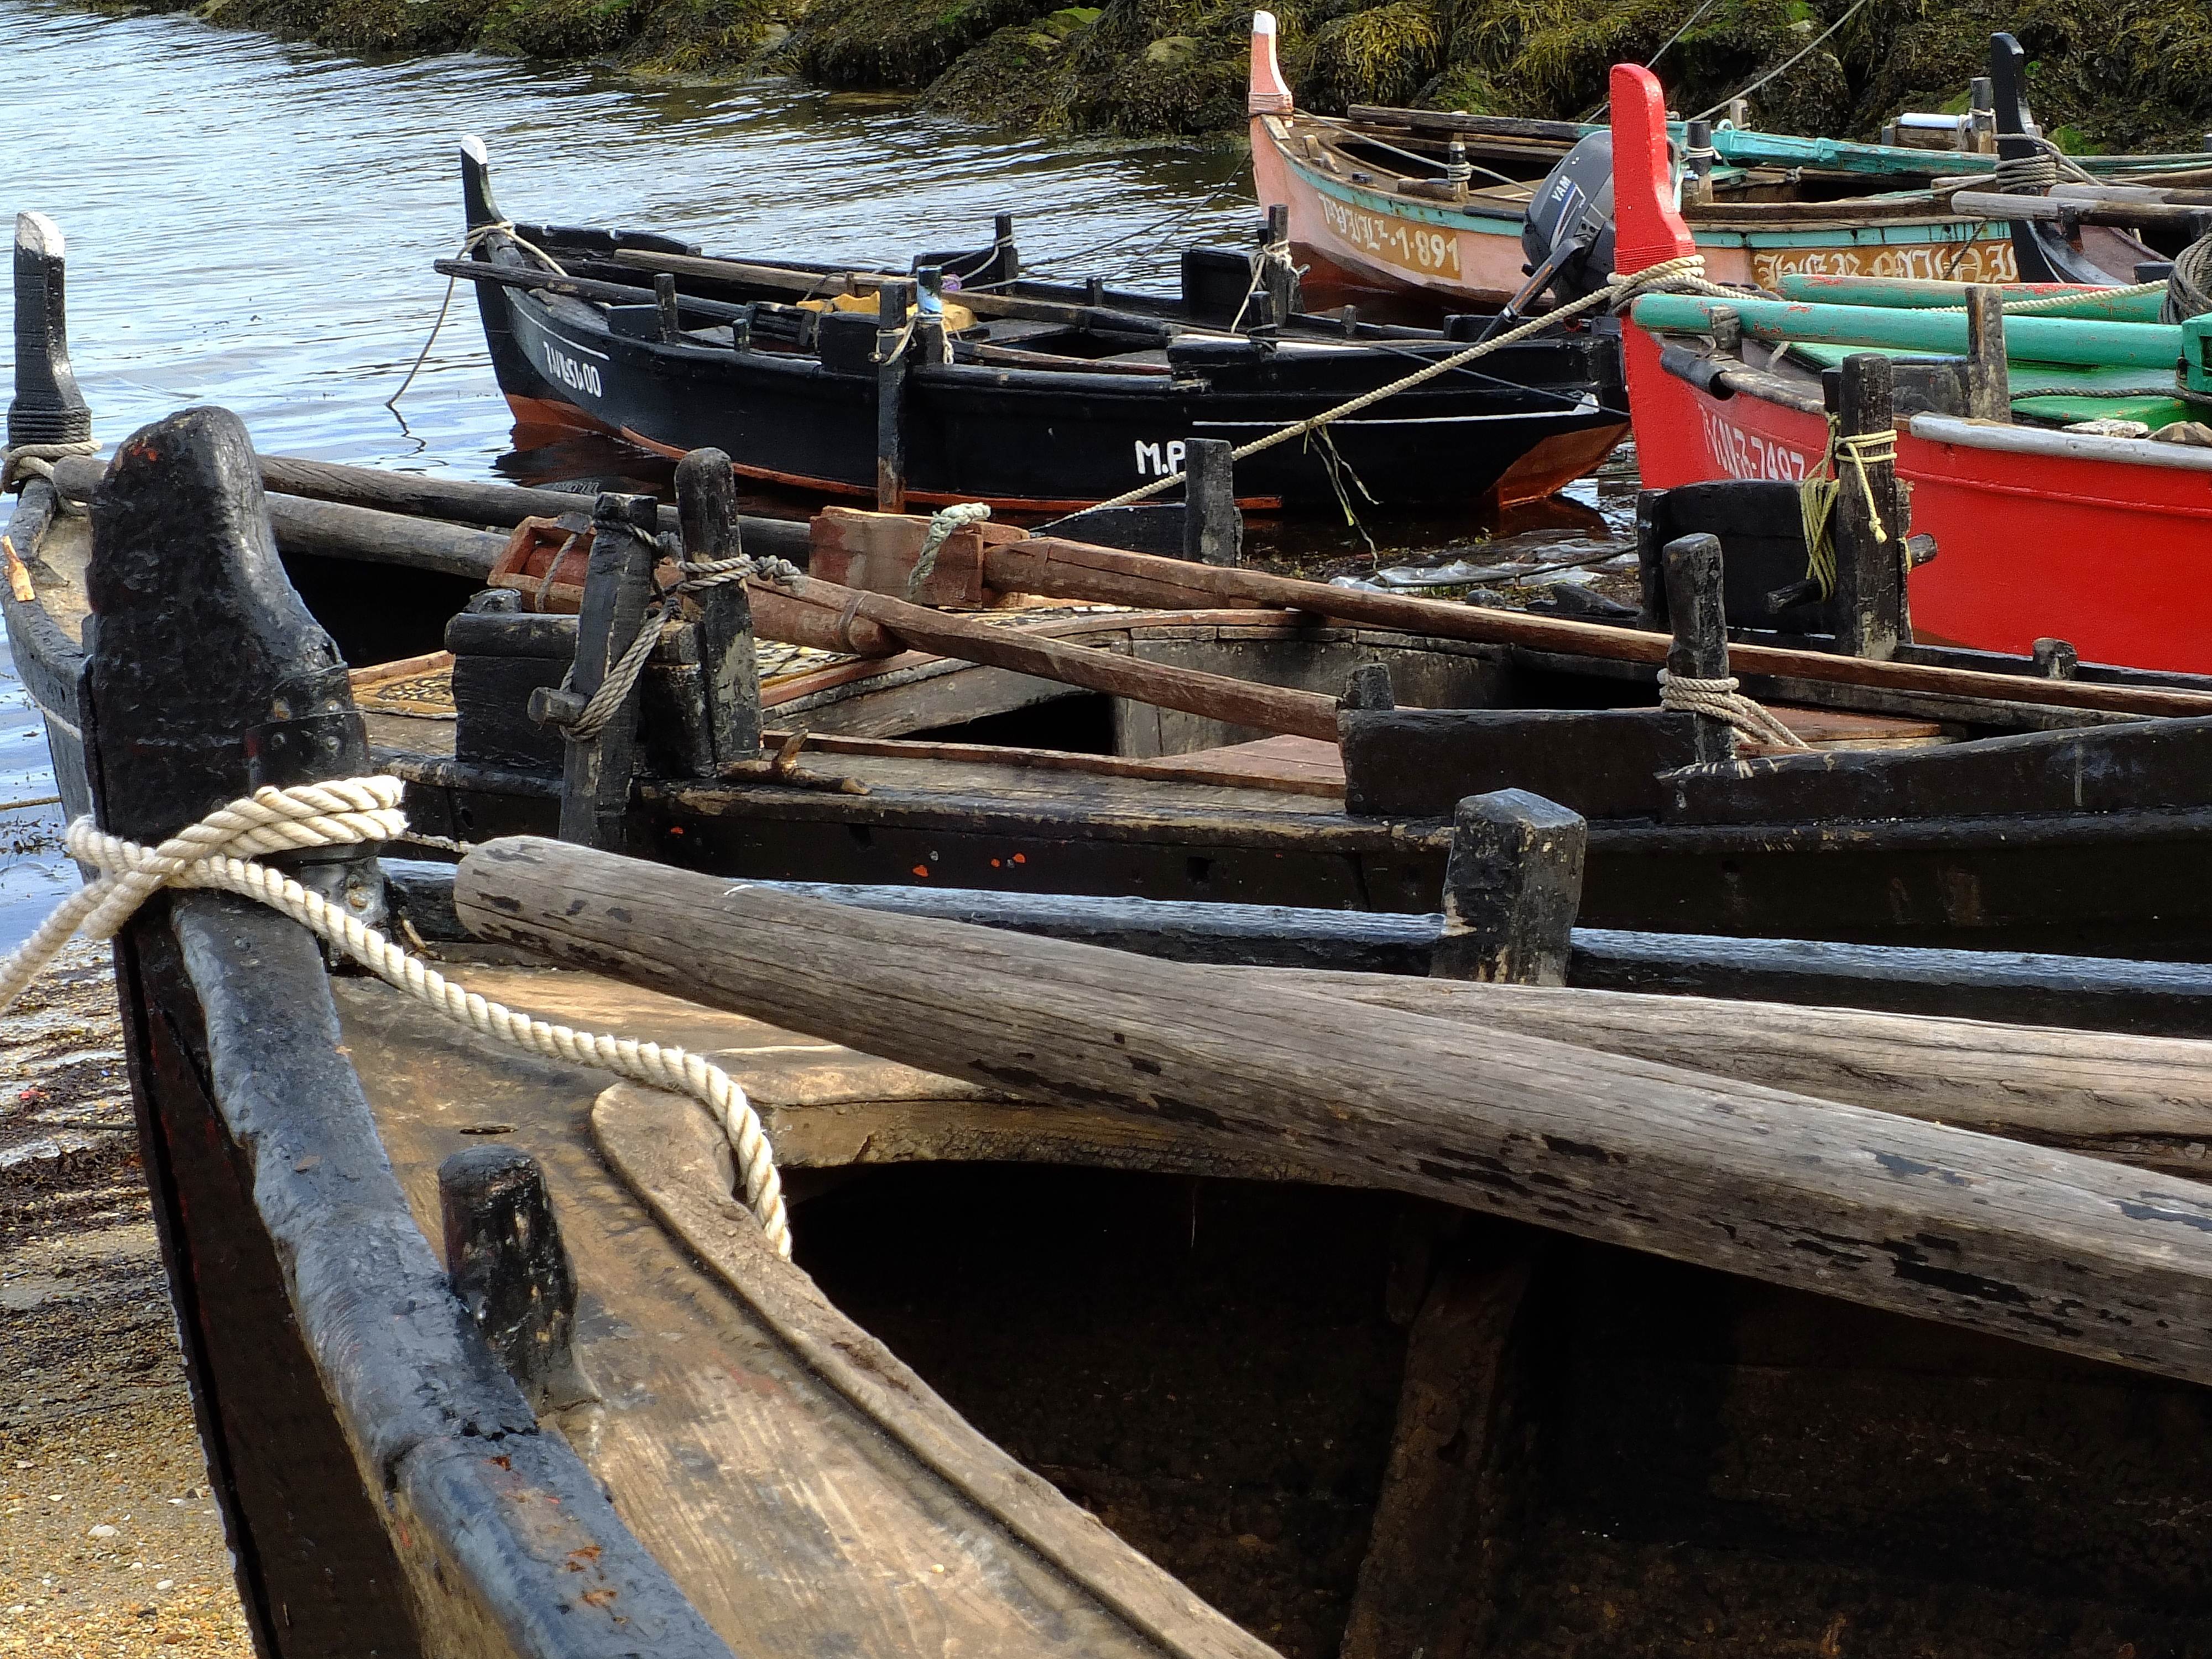
landscape, wood, boat, canoe, vehicle, mast, waterway, spain, de, boating, galicia, paisajes, watercraft, espana, ggl1, gaby1, cambados, fujifilmxs1, illa, arousa, fishing vessel, cambadosgaliciaespa a, skiff, watercraft rowing